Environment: lab
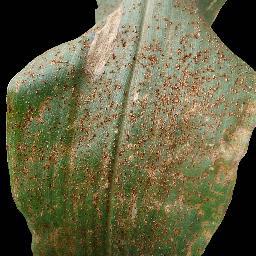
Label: common_rust